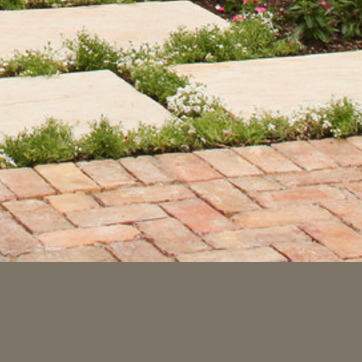
Material: brick